William IV

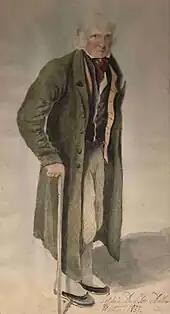
Portrait by his daughter Sophia de L'Isle and Dudley, early 1837

For the remainder of his reign, William interfered actively in politics only once, in 1834, when he became the last British sovereign to choose a prime minister contrary to the will of Parliament. In 1834, the ministry was facing increasing unpopularity and Lord Grey retired; the home secretary, William Lamb, 2nd Viscount Melbourne, replaced him. Melbourne retained most Cabinet members, and his ministry retained an overwhelming majority in the House of Commons. Some members of the Government, however, were anathema to the King, and increasingly left-wing policies concerned him. The previous year Grey had already pushed through legislation reforming the Protestant Church of Ireland. The Church collected tithes throughout Ireland, supported multiple bishoprics and was wealthy. However, barely an eighth of the Irish population belonged to the Church of Ireland. In some parishes, there were no Church of Ireland members at all, but there was still a priest paid for by tithes collected from the local Catholics and Presbyterians, leading to charges that idle priests were living in luxury at the expense of Irish people living at the level of subsistence. Grey's Act had reduced the number of bishoprics by half, abolished some of the sinecures and overhauled the tithe system. Further measures to appropriate the surplus revenues of the Church of Ireland were mooted by the more radical members of the Government, including Lord John Russell. The King had an especial dislike for Russell, calling him "a dangerous little Radical."